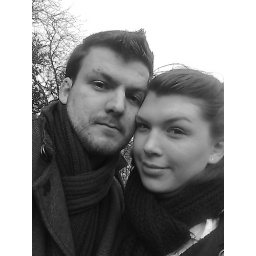
Posing in black & white